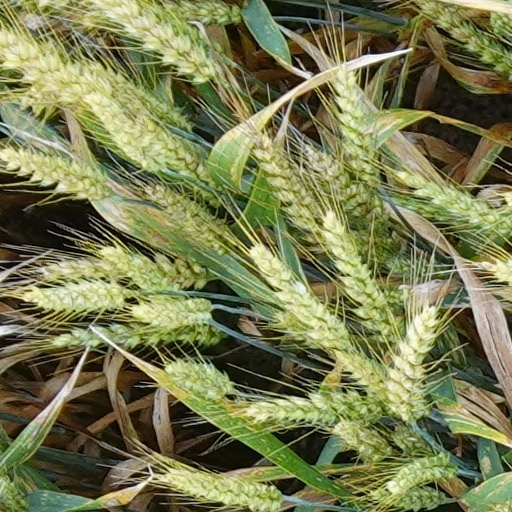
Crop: wheat